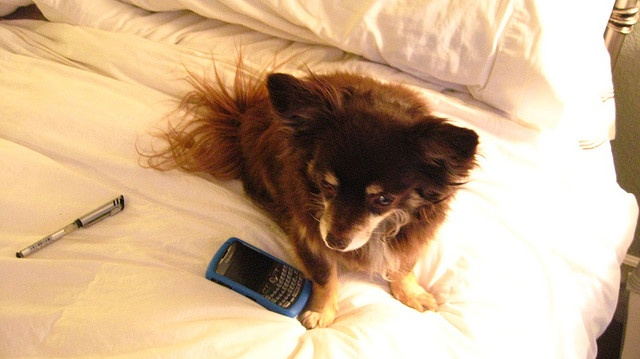
a dog on a bed with a pen and a cell phone
A dog sits on a bed next to a cellphone and a pen.
A dog sitting on the bed with a phone and pen.
A dog sitting on the bed next to cellphone and ink pen
A dog sits on a bed beside a cell phone.